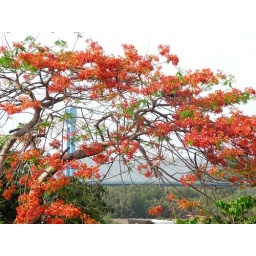
flame tree witha cable stayed bridge in the background